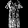
Label: Dress